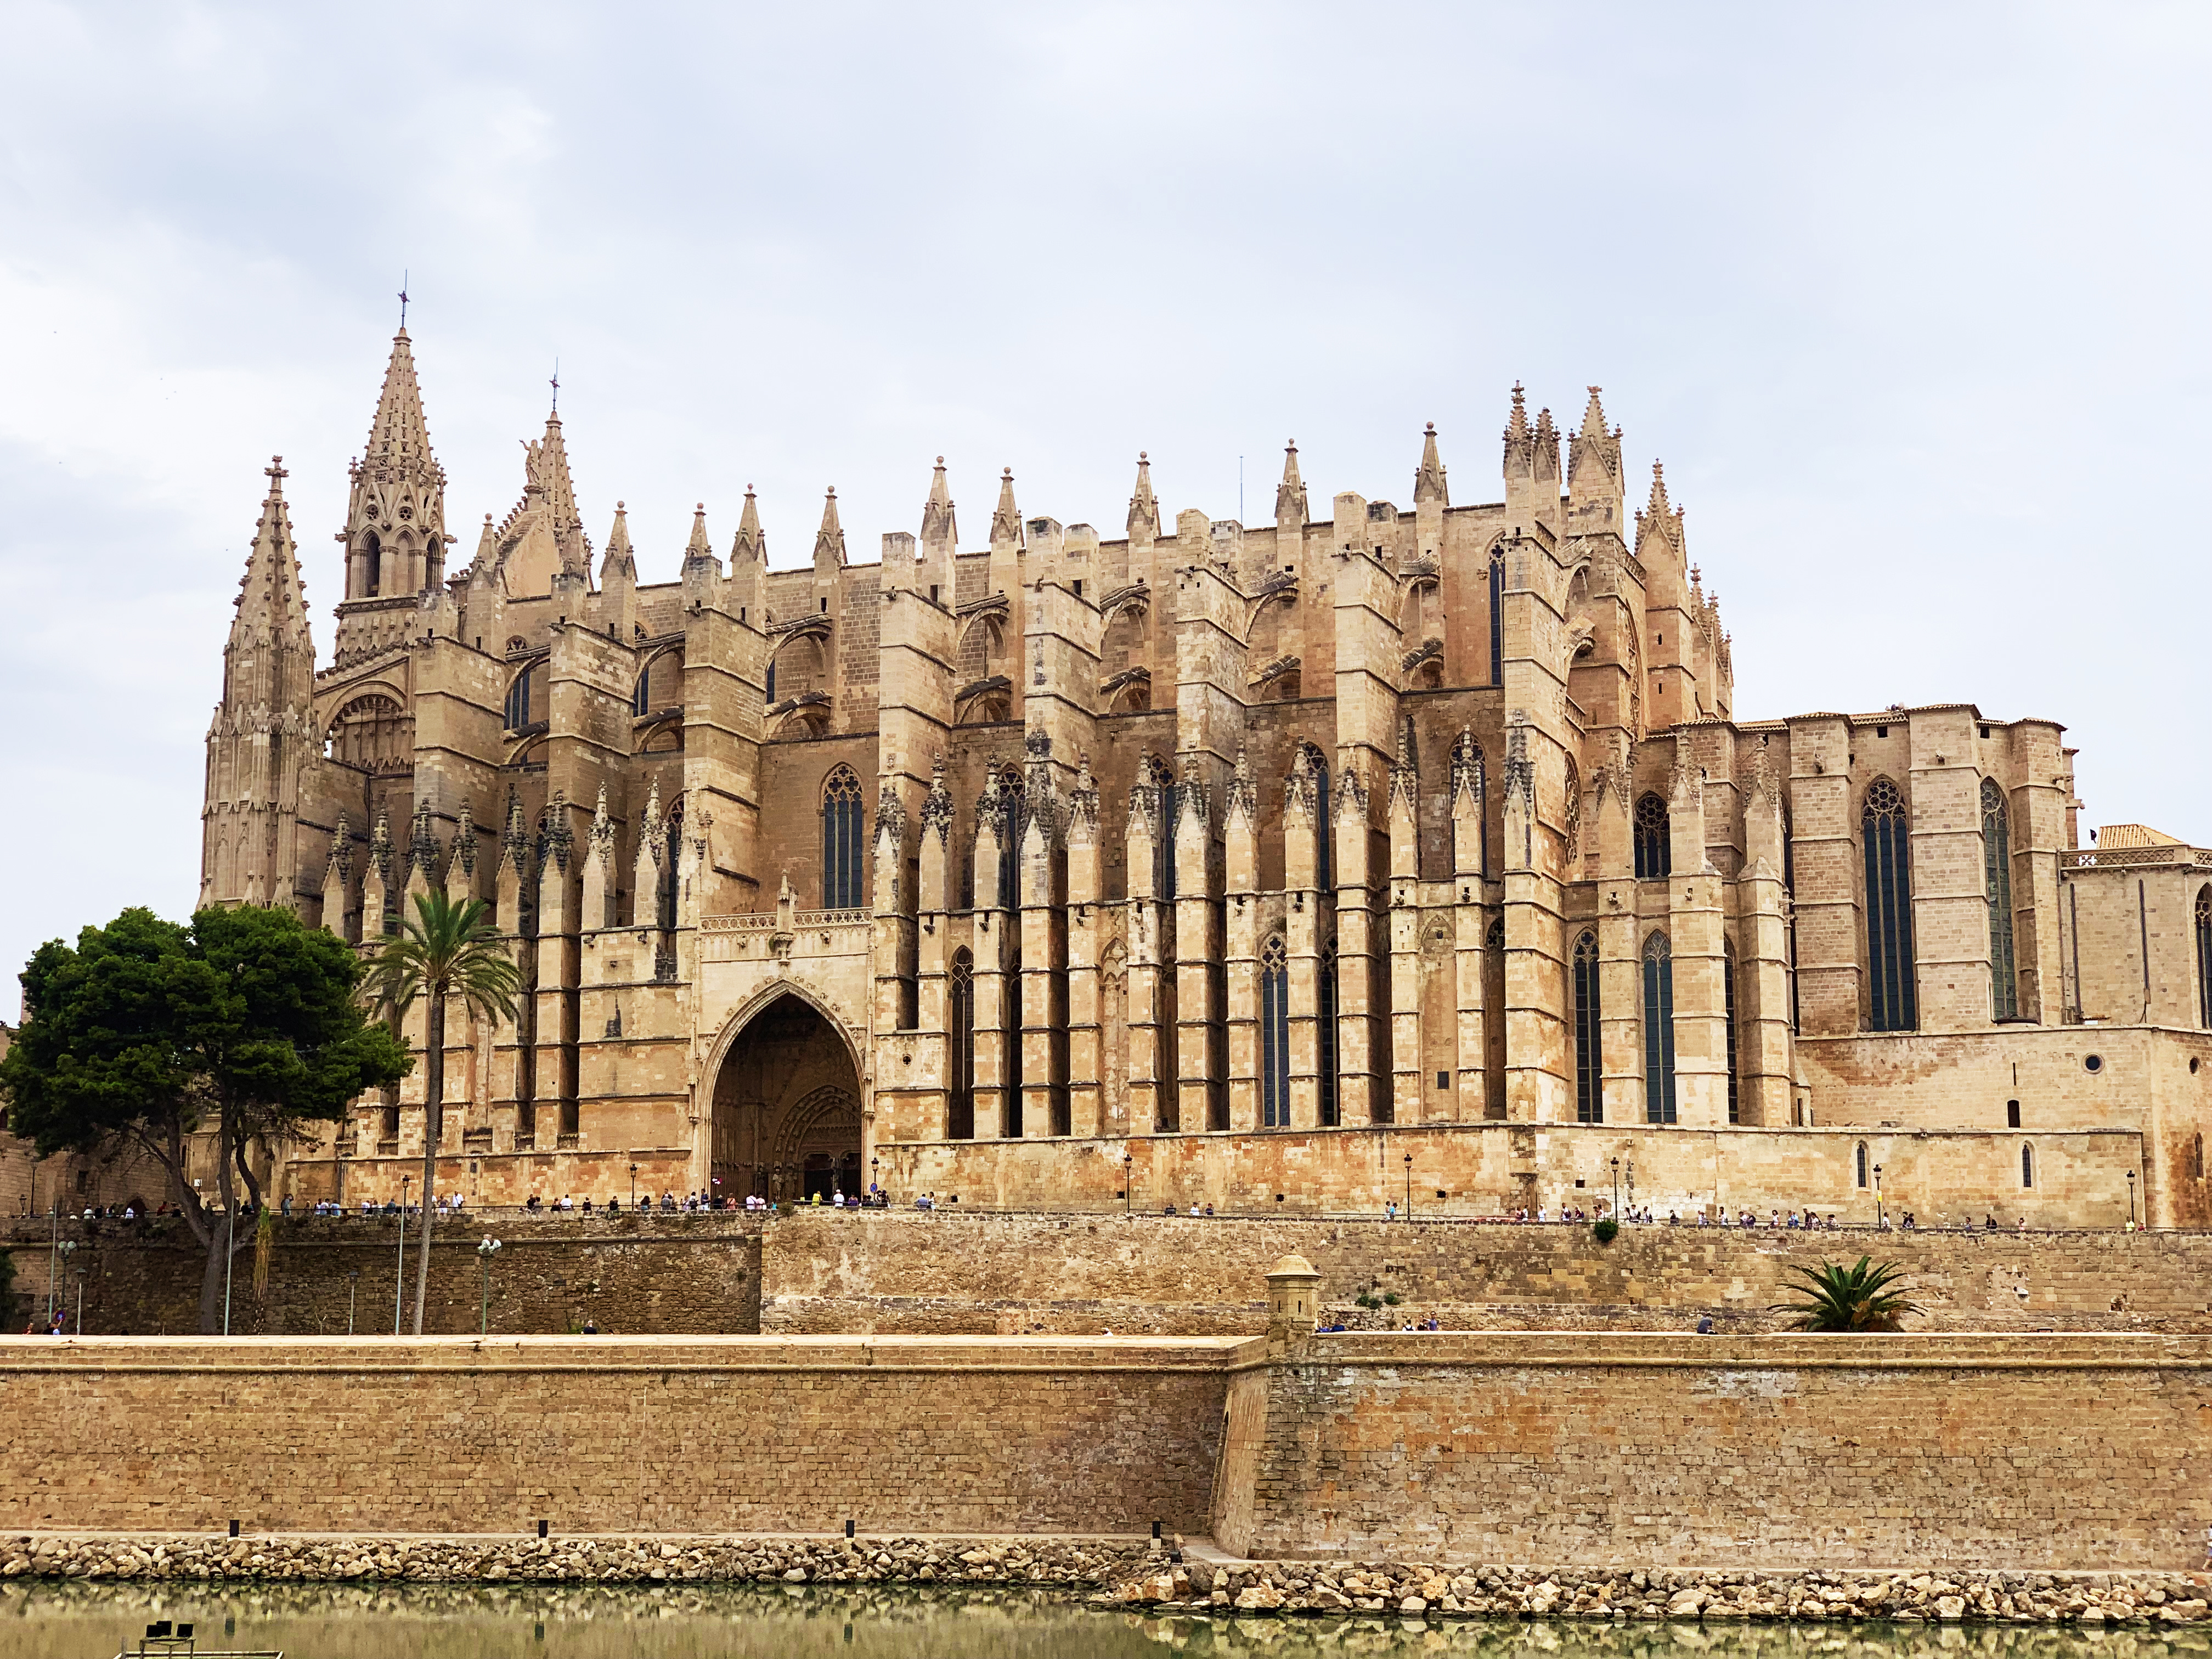
Mallorca island, cathedral, landscape, sky, building, cloud, water, facade, plant, castle, grass, turret, medieval architecture, house, history, city, spire, gothic architecture, historic site, place of worship, tree, stately home, classical architecture, symmetry, ancient history, church, national historic landmark, tourism, listed building, monastery, tourist attraction, parish, arcade